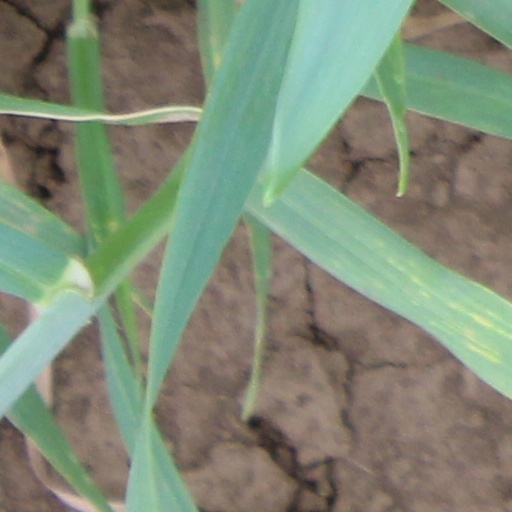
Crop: wheat